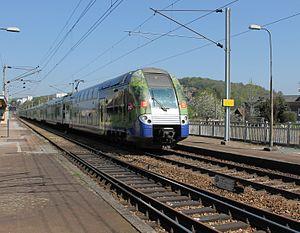
TER 2N Normandie pelliculé ""Train de l'impressionnisme"""
Intercités Normandie est une ancienne direction du réseau de transport ferroviaire Intercités, géré par SNCF Mobilités, prenant en charge l'exploitation des liaisons normandes relevant des Trains d'équilibre du territoire, par délégation de l’État. Les lignes normandes se trouvent aujourd'hui réunies au sein de la Direction Intercités Nord-Normandie. Pour autant, au-delà de cette organisation interne à la SNCF, la spécificité des Intercités Normandie demeure puisqu'à partir de 2020, la région a vocation à devenir autorité organisatrice des lignes TET desservant son territoire, en lieu et place de l’État.
Le pelliculage consiste à appliquer à l'aide d'une pelliculeuse ou machine de pelliculage un film plastique sur une surface. Les produits finis peuvent être de petite taille couvertures de livres ou de magazines, affiches, plaquettes publicitaires, étuis cosmétiques, menus, objets de PLV..., ou de volume beaucoup plus important (trains, avions...).
Cette liste recense les parcs de matériels roulants utilisés par le réseau TER Normandie depuis le 2 mars 2020.